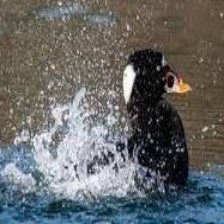
Species: SURF SCOTER
Scientific name: MELANITTA PERSPICILLATA
ImageNet parent category: drake